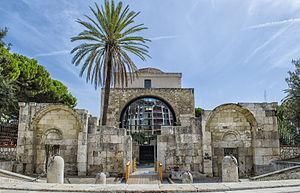
Cagliari est une ville italienne, capitale de l'île de Sardaigne, région autonome d'Italie. Le nom sarde de Cagliari, Casteddu, signifie « château ». La commune compte environ 154 400 habitants en 2016, et on en compte plus de 430 000 dans l'ensemble de sa ville métropolitaine, qui comprend Elmas, Assemini, Capoterra, Selargius, Sestu, Monserrato, Quartucciu, Quartu Sant'Elena et huit autres communes.